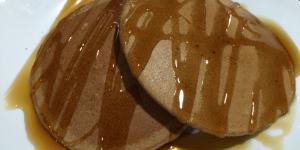
tortitas de chocolate fitness